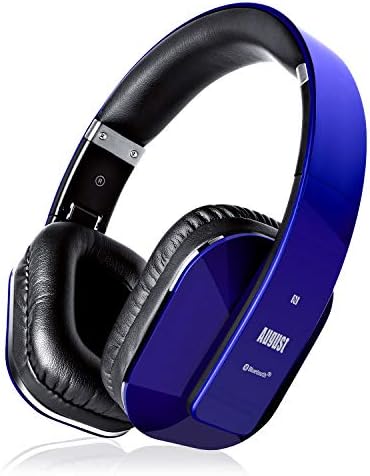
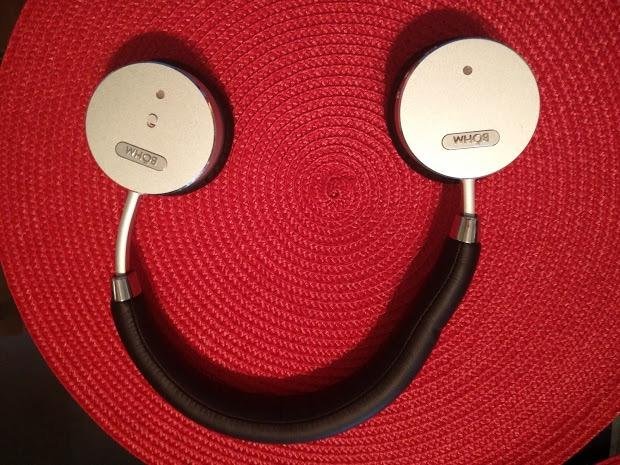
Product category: headphones
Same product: no